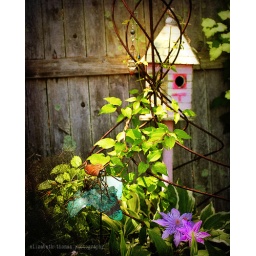
Shot of some purple clematis, statue, bird house and glass baubles in my back garden.